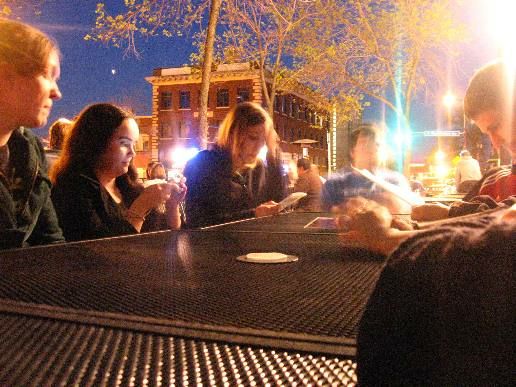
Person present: Yes